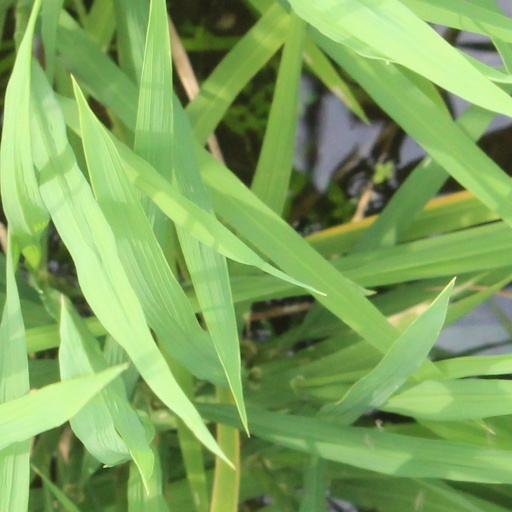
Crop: rice